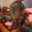
Label: lobster